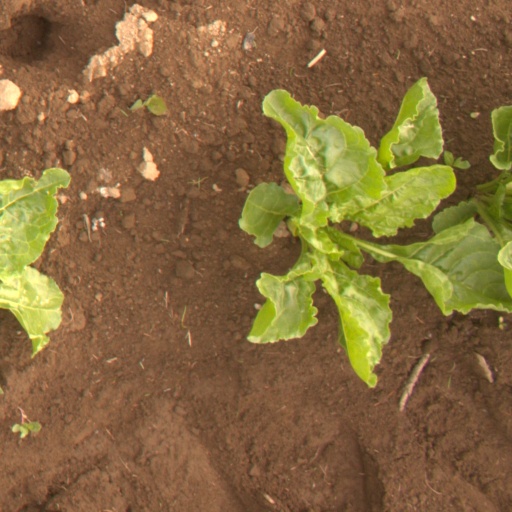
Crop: sugar beet